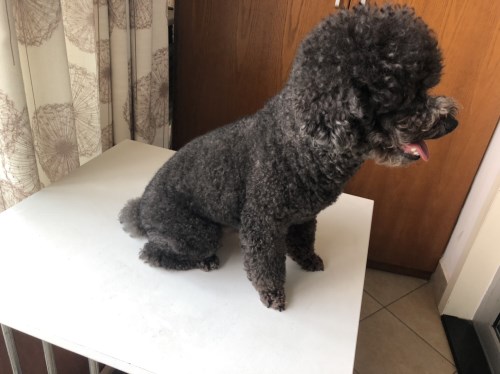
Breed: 2925-n000114-toy_poodle